Council Implementing Regulation (EU) No. 282/2011

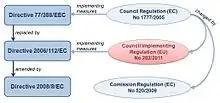
Context: Council Implementing Regulation No. 282/2011

Regulations are normative acts defined by Article 288 TFEU. They have general application and are directly applicable in all Member States.